Leichhardt, New South Wales

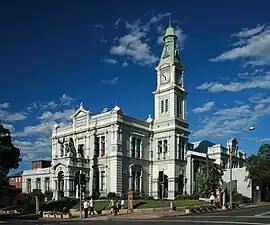
Leichhardt Town Hall

Leichhardt is a suburb in the Inner West of Sydney, in the state of New South Wales, Australia. Leichhardt is located 5 kilometres west of the Sydney central business district (CBD) and is the administrative centre for the local government area (LGA) of the Inner West Council. The suburb is bordered by Haberfield to the west, Annandale to the east, Lilyfield to the north and Petersham, Lewisham and Stanmore to the south.